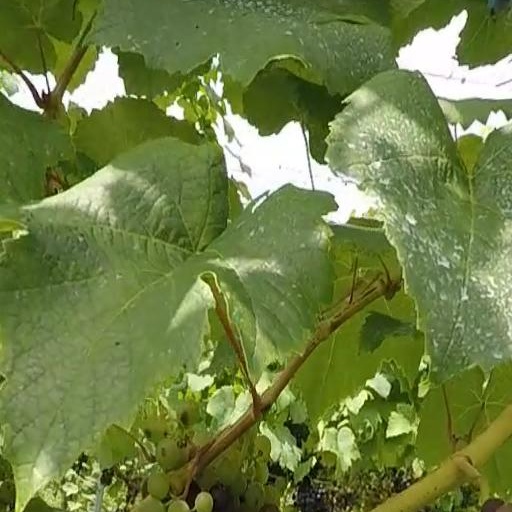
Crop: grape